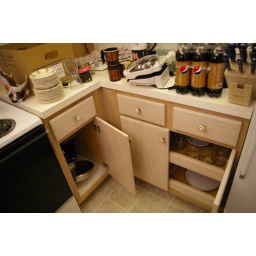
cabinet space in kitchen